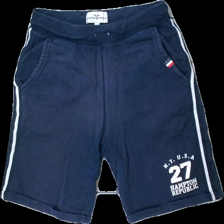
View: front
Type: Shorts
Category: Ladies
Brand: Hamton Republic (Kappahl)
Colors: Blue, White, Red
Material: 100% bomull
Pattern: Striped
Cut: Tight
Size: 170
Season: All
Stains: Major
Damage: sliten resår, urtvättadoch saknas snörre
Damage location: top center
Damage 2: urtvättat och blek
Damage 2 location: top center
Damage 3: smuts fläck
Damage 3 location: top left
Price range: <50
Recommended usage: Export
Description: shorts